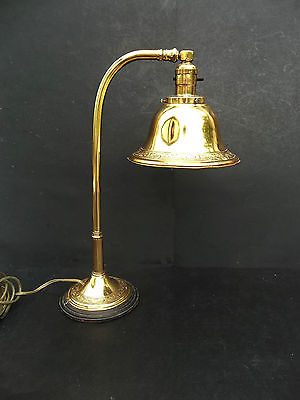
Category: lamp